September 11 attacks

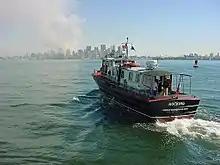
Patrol Boat "Hocking" of the U.S. Army Corps of Engineers on its way to assist the site on September 11

The PATH train system's World Trade Center station was located under the complex and was demolished when the towers collapsed. The tunnels leading to Exchange Place station in Jersey City were flooded with water. The station was rebuilt as the $4billion World Trade Center Transportation Hub, which reopened in March 2015. The Cortlandt Street station on the New York City Subway's IRT Broadway–Seventh Avenue Line was also in close proximity to the World Trade Center complex, and the entire station, along with the surrounding track, was reduced to rubble. The station was rebuilt and reopened to the public on September 8, 2018.